Pigmented spindle cell nevus

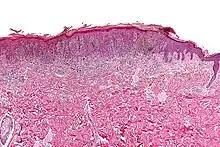
Micrograph of a pigmented spindle cell nevus (top of image). H&E stain.

A pigmented spindle cell nevus is a skin condition characterized by a dark brown to black macule or papule, usually less than 6 mm.